Horatio Gates Gibson

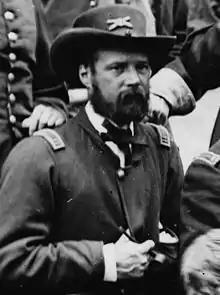
Gibson in 1862.

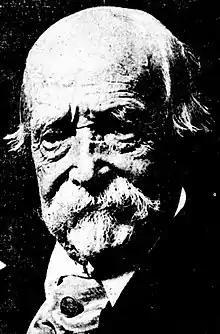
Gibson on his 93rd birthday, in May 1920.

Horatio Gates Gibson (May 22, 1827 – April 18, 1924) was a career artillery officer in the United States Army, and colonel in the American Civil War. In 1866, he was nominated and confirmed for appointment as a brevet brigadier general of volunteers to rank from March 13, 1865.